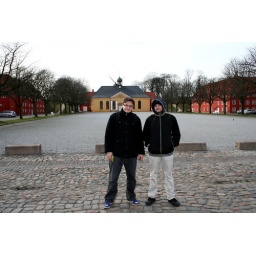
men in black and white